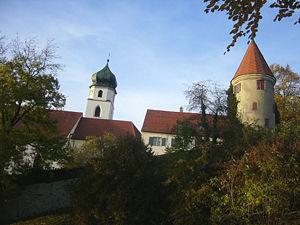
Leutkirch im Allgäu est une ancienne ville libre d'empire au sud-est du land de Bade-Wurtemberg. La ville est située dans l’Allgäu entre Memmingen et Wangen im Allgäu près de l’autoroute A 96. Leutkirch est la quatrième plus grande ville en nombre d’habitants du Landkreis de Ravensburg après Ravensburg, Wangen et Weingarten. Avec une superficie de 175 km², elle se situe après Stuttgart, Baiersbronn, Bad Wurzach et Ehingen parmi les cinq communes les plus étendues du land.